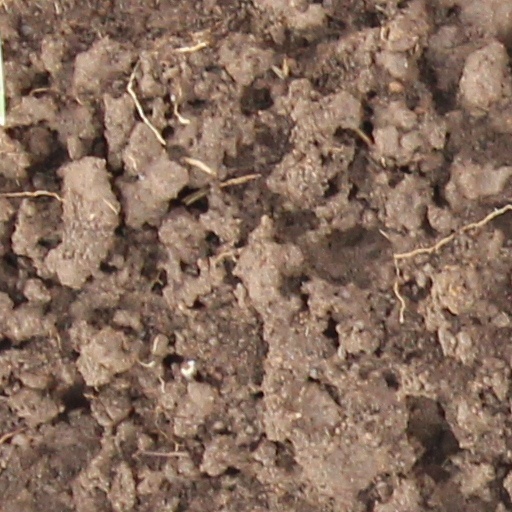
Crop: wheat